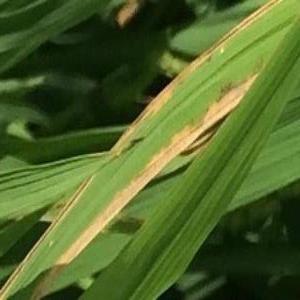
Disease: Bacterialblight